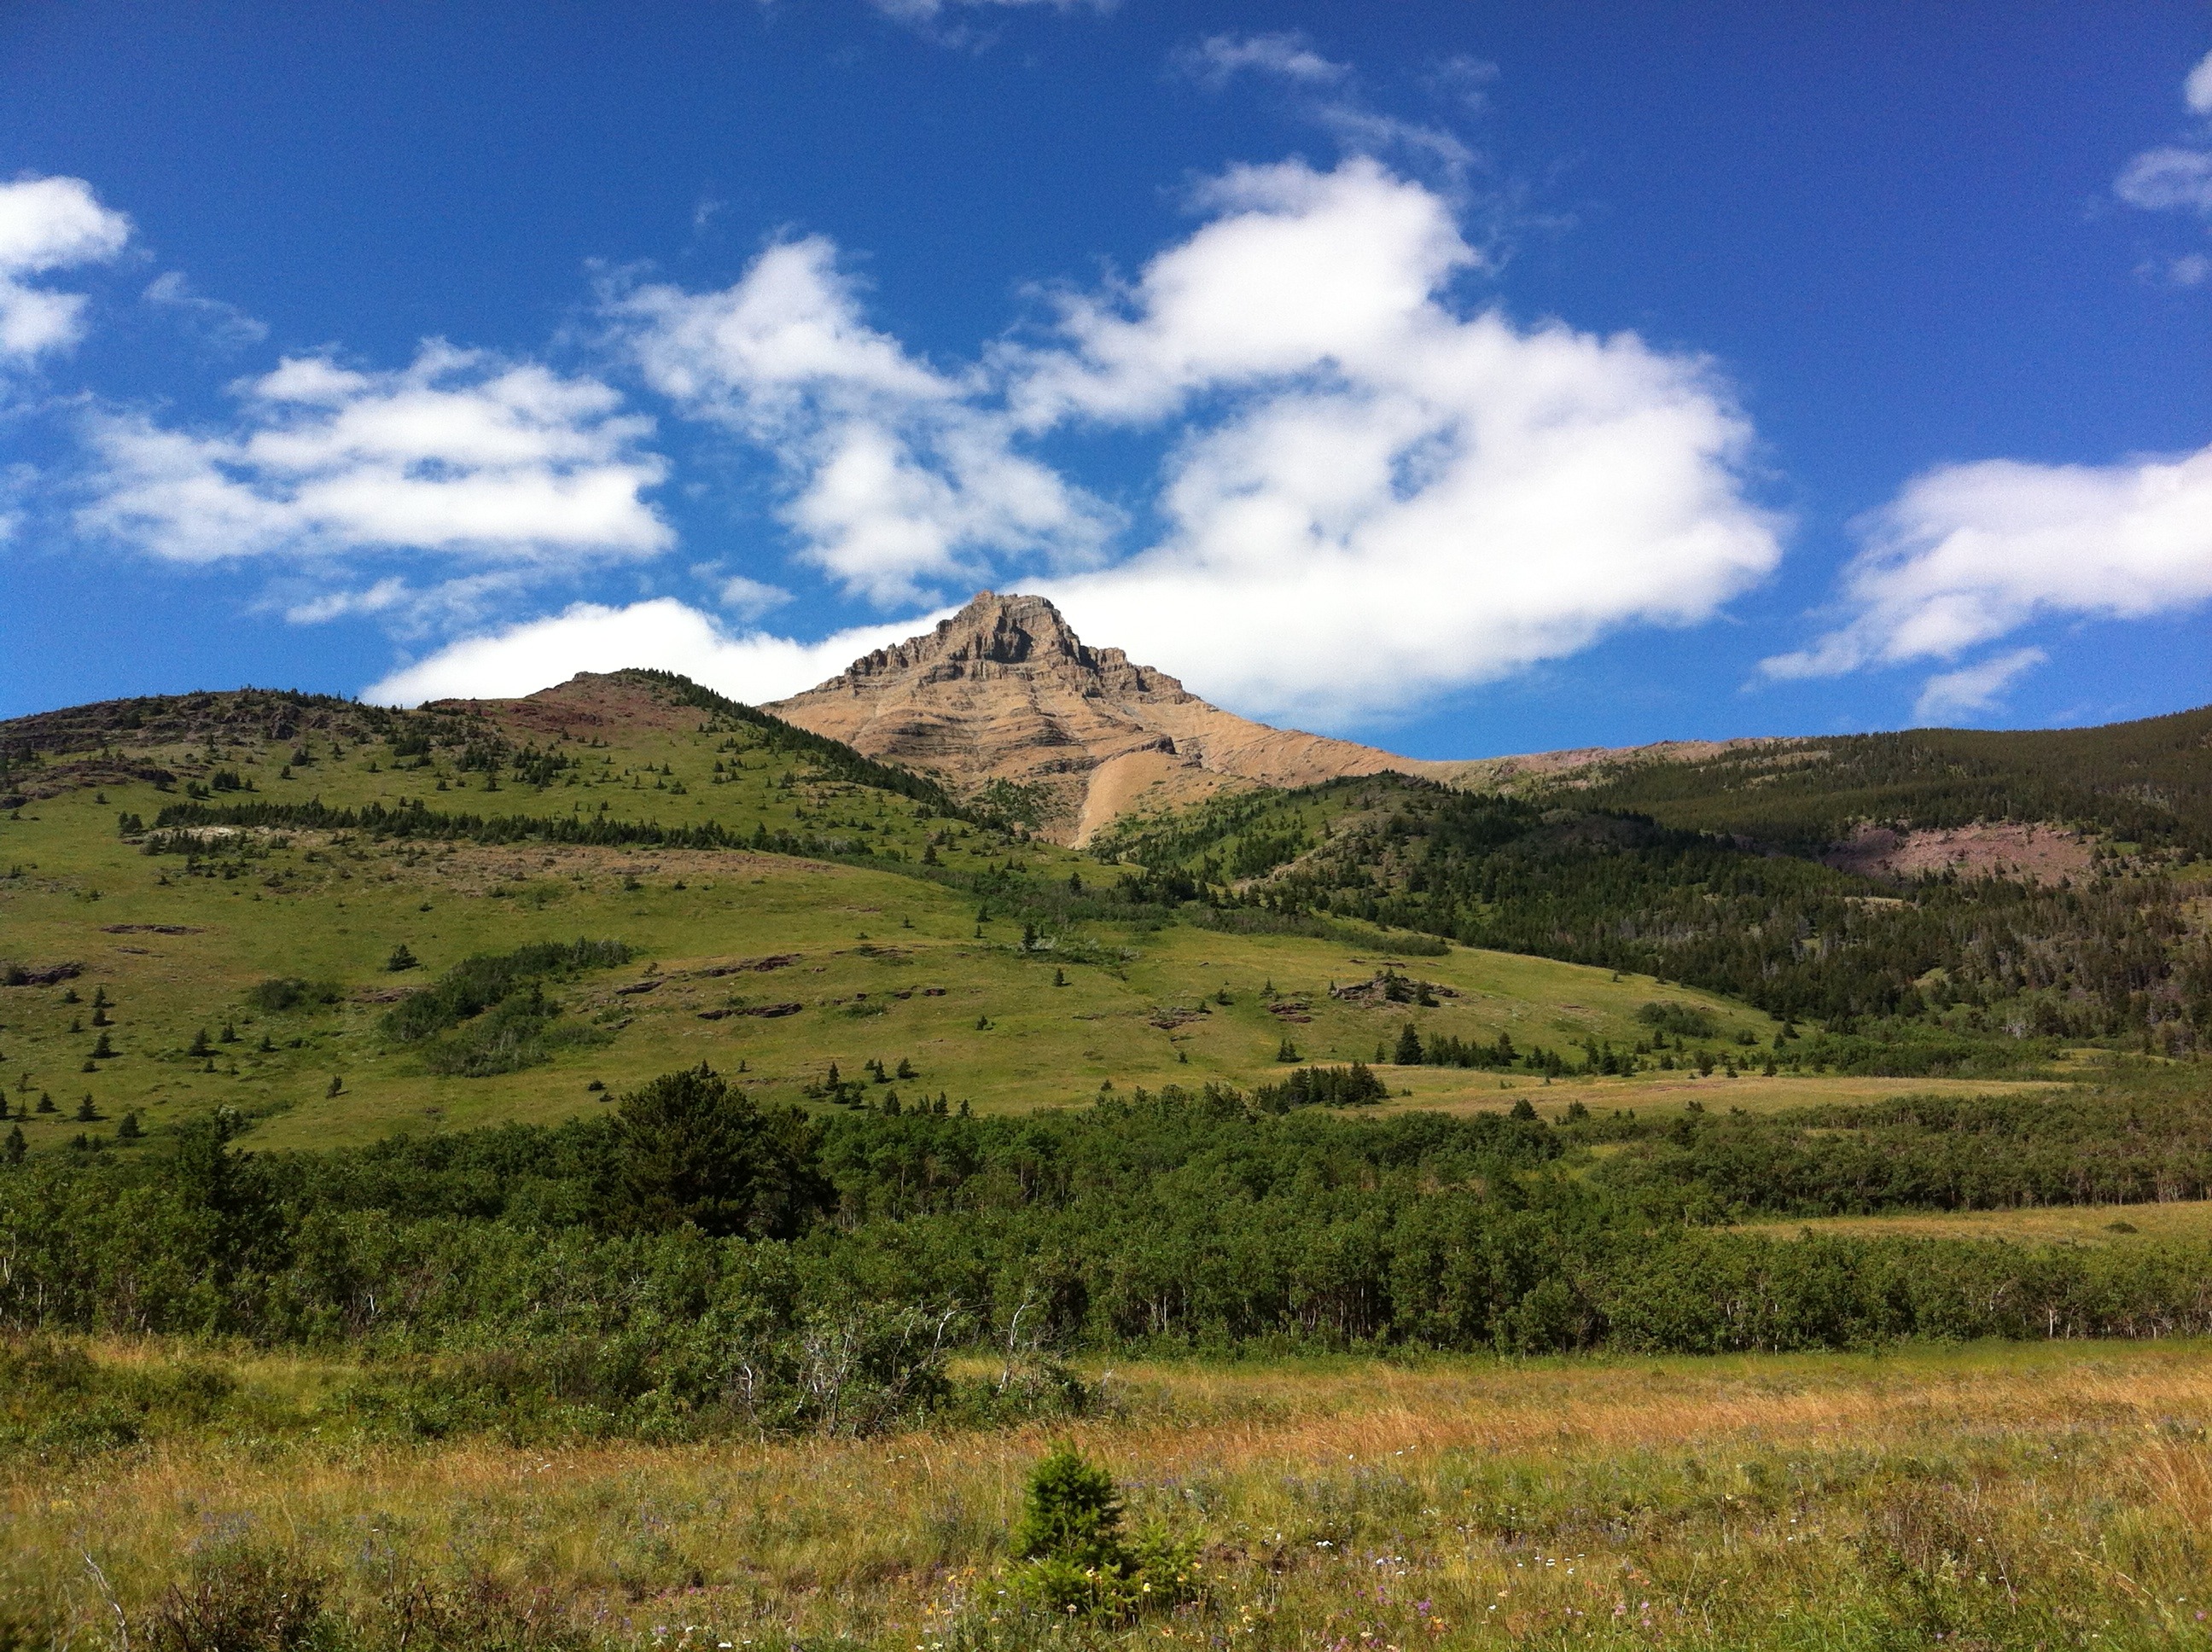
landscape, grass, wilderness, mountain, sky, meadow, prairie, hill, peak, valley, mountain range, pasture, highland, ridge, plain, clouds, mountains, canada, grassland, plateau, fell, habitat, loch, ecosystem, steppe, rural area, landform, waterton, natural environment, geographical feature, mountainous landforms